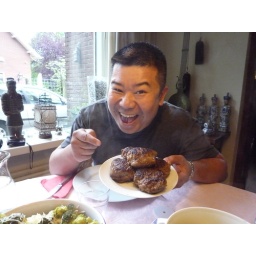
tom's favorite dish at home and I am sitting in his seat at the table